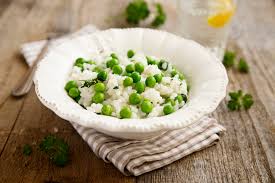
Yemek: pirinc_pilavi